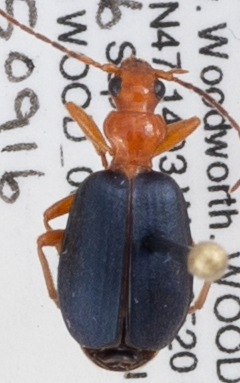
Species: Brachinus cyanochroaticus
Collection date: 2015-09-16
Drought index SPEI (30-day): -0.988
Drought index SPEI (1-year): -0.32
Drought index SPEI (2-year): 0.54